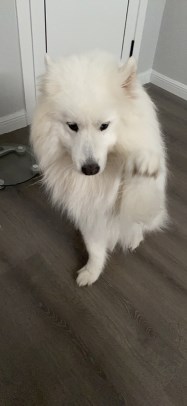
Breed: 2192-n000088-Samoyed